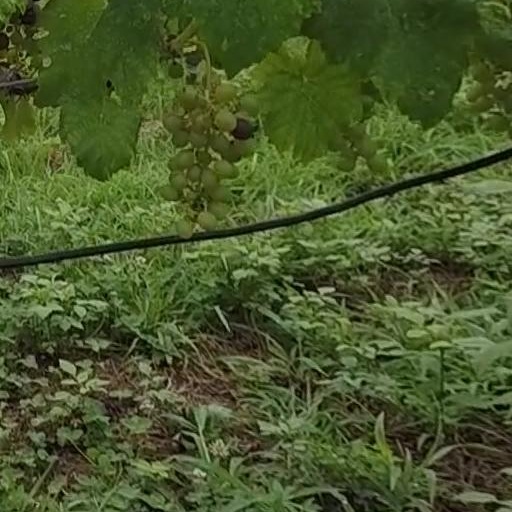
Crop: grape